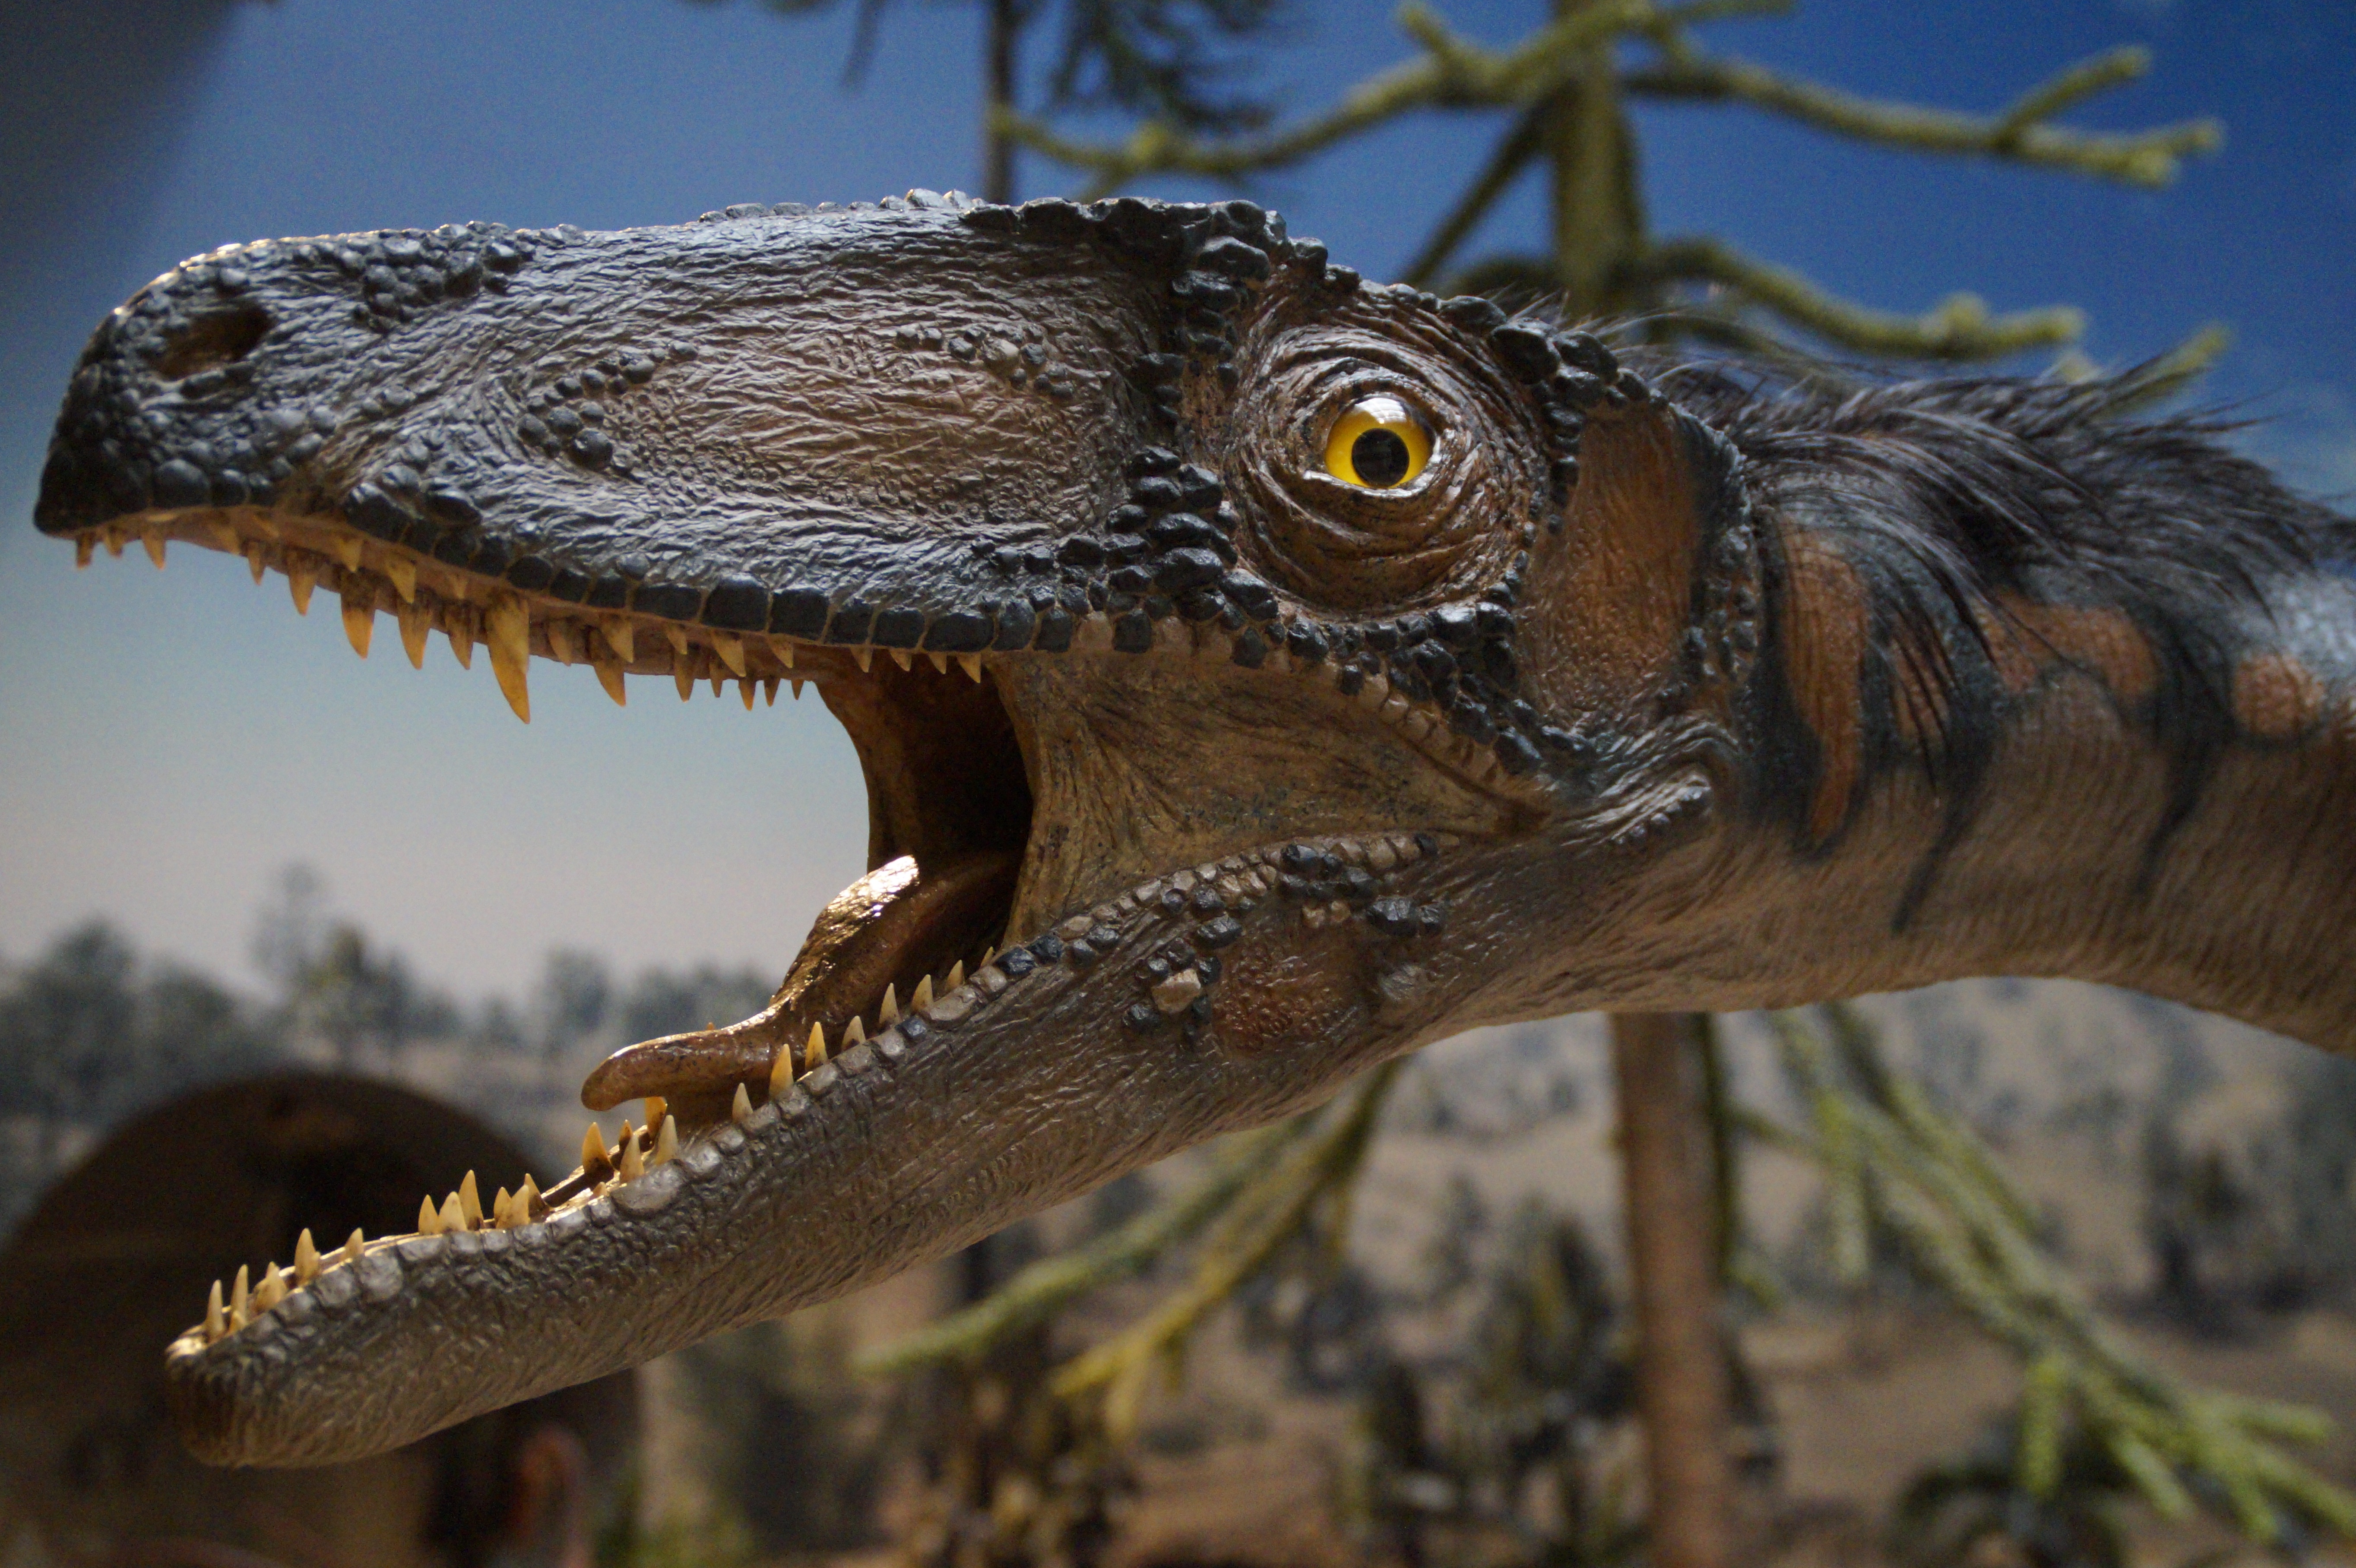
nature, wildlife, museum, reptile, fauna, lizard, natural history museum, close up, head, creepy, evolution, exhibit, replica, dinosaur, dangerous, macro photography, agamidae, dino, urtier, prehistoric times, museum of natural history, hagbard, giant lizard, velociraptor